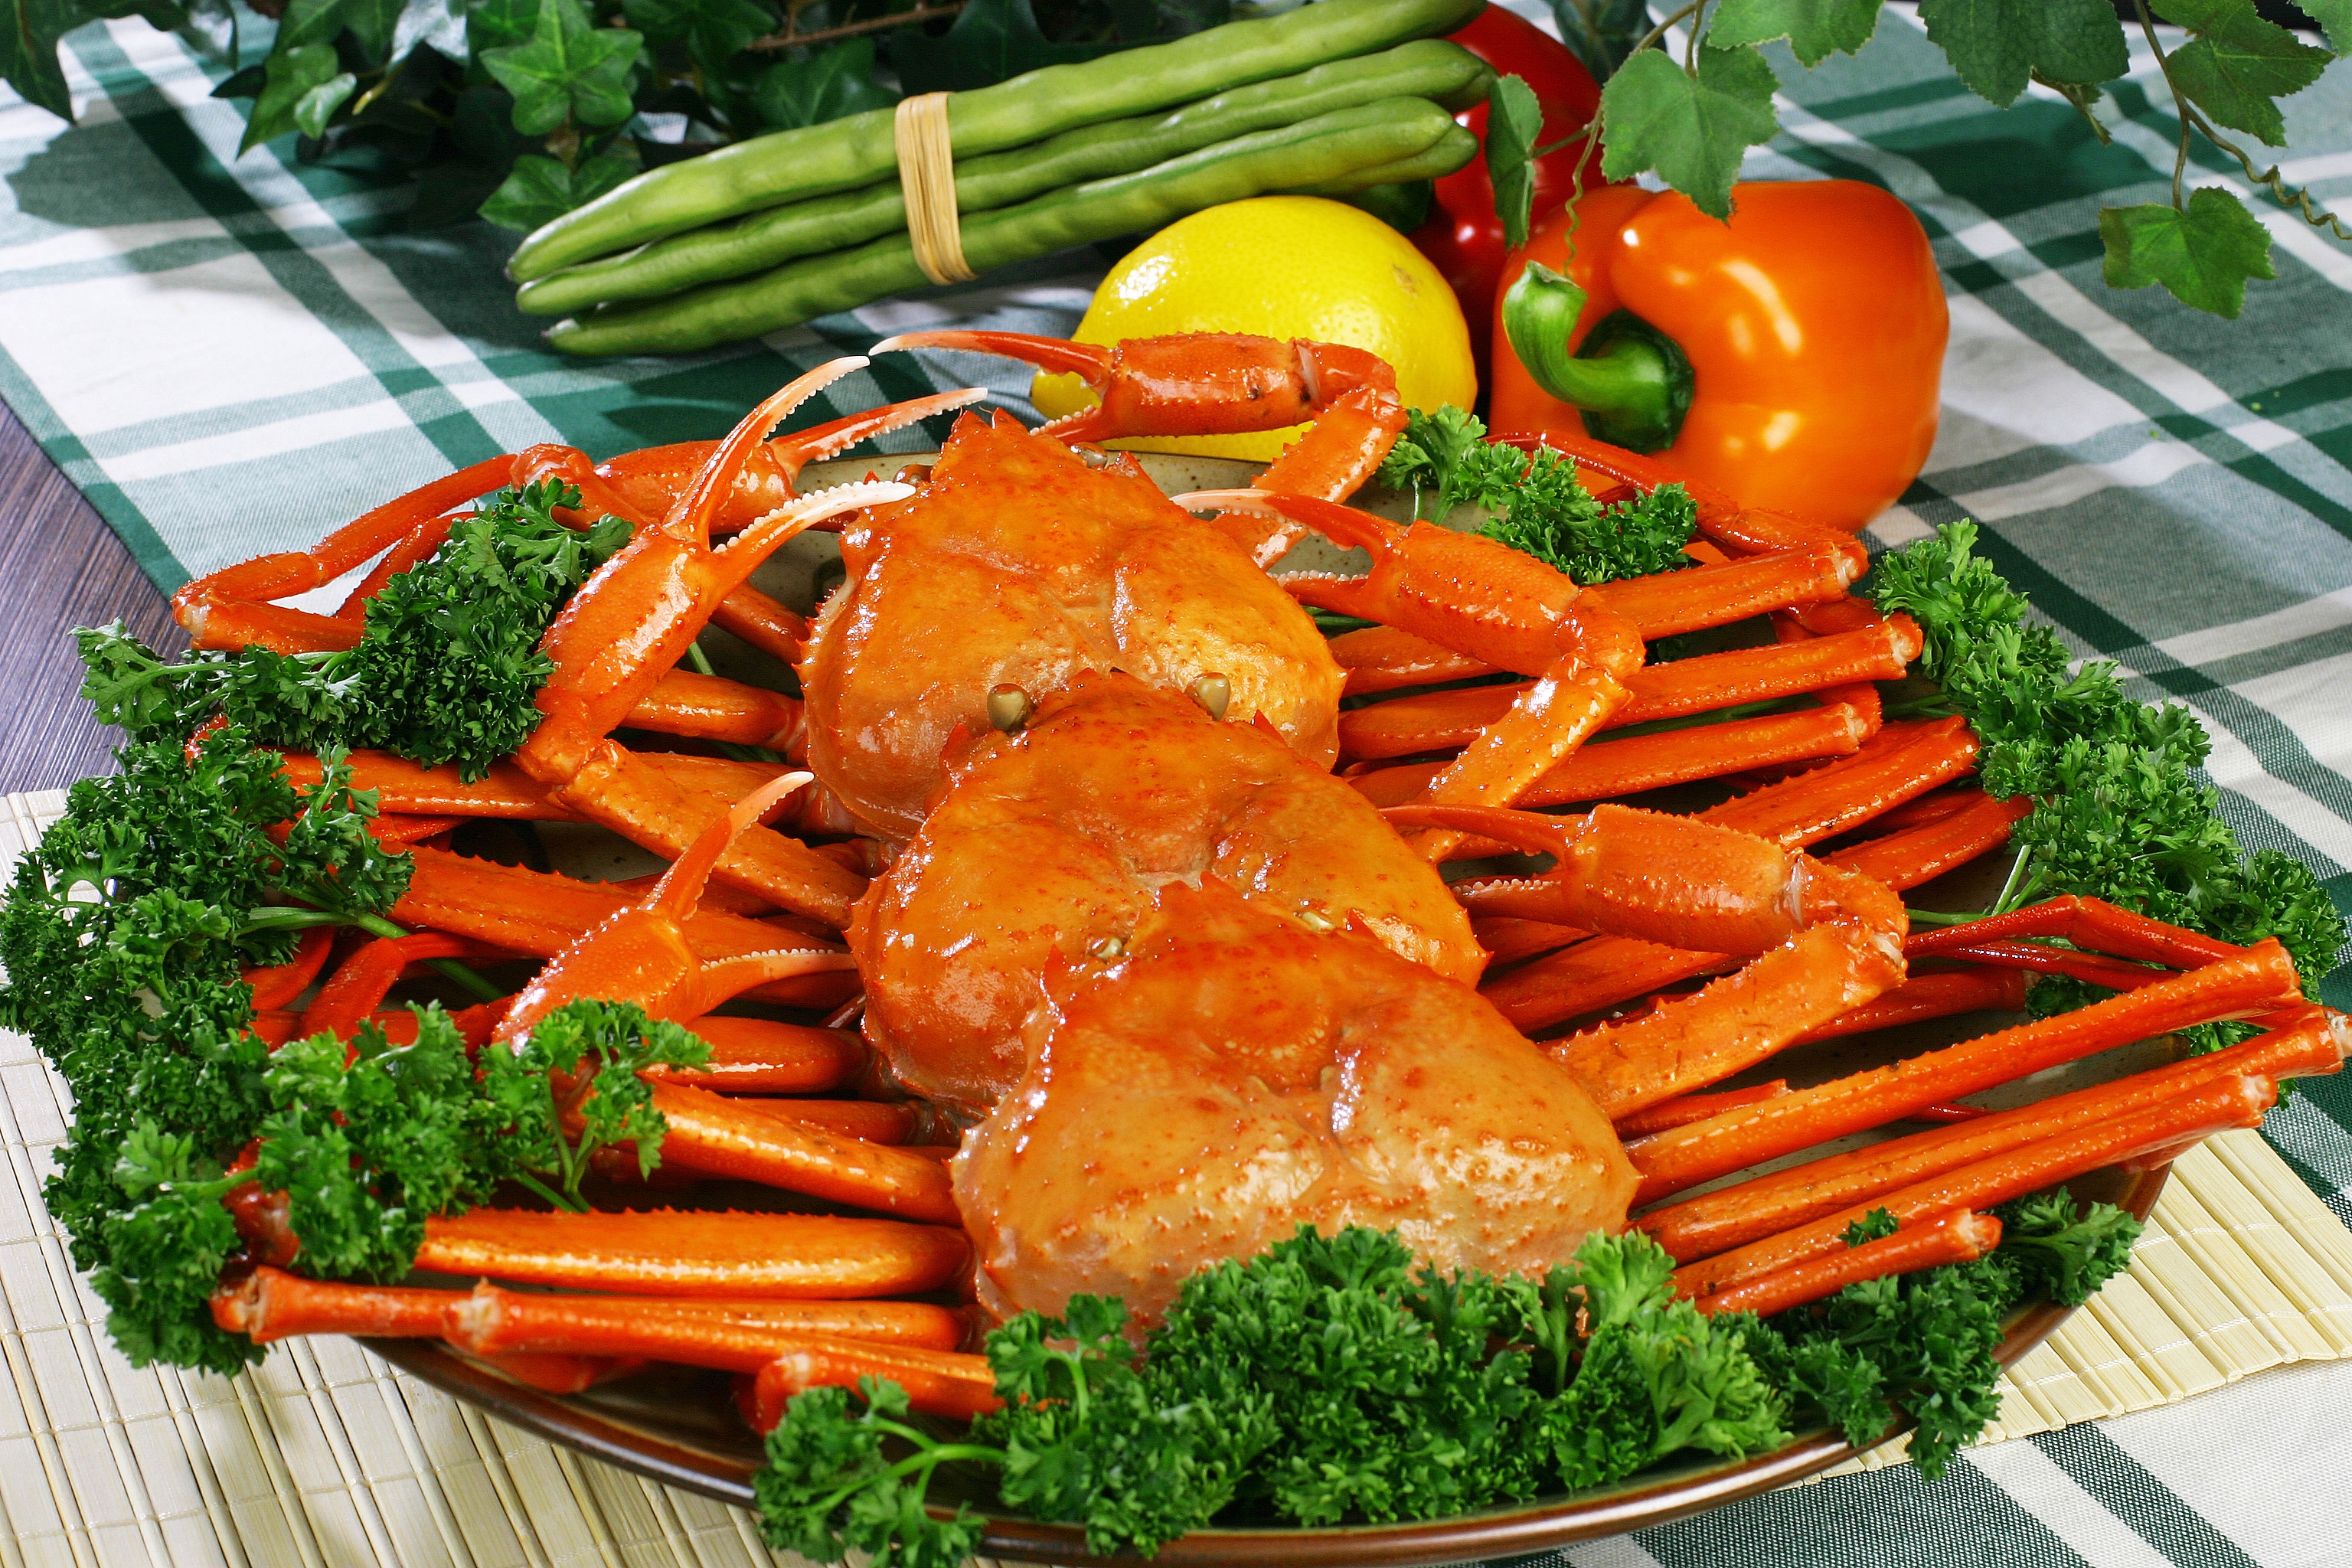
dish, meal, food, produce, vegetable, seafood, fish, meat, cuisine, carrot, garnish, hors d oeuvre, snow crab, steamed crab, usually the eugene